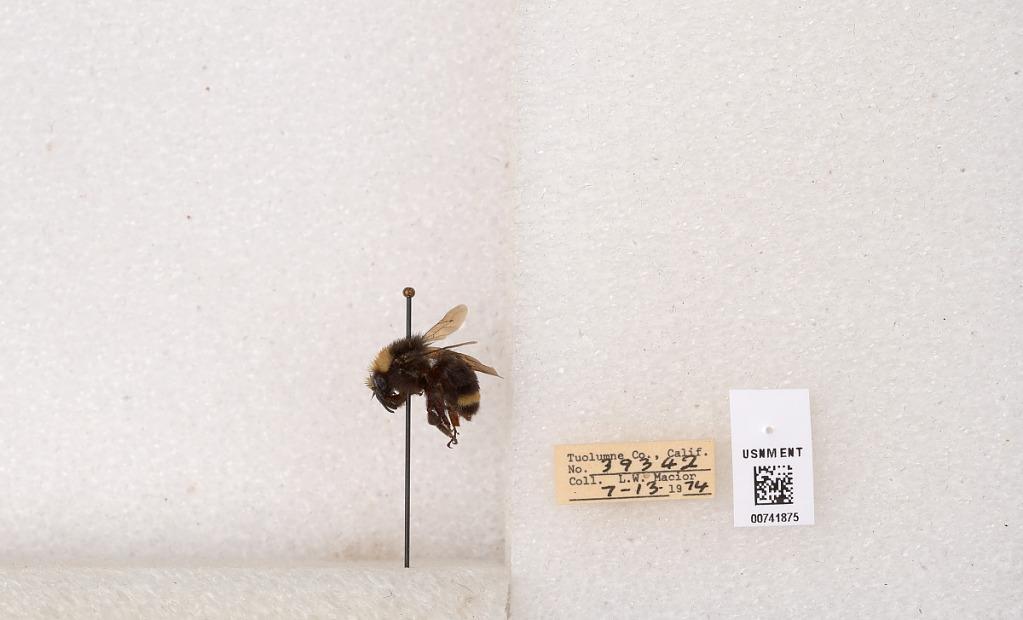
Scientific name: Bombus (Pyrobombus) vosnesenskii Radoszkowski
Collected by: L. Macior
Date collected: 1974-7-13
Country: United States
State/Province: California
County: Tuolumne
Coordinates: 37.9712, -120.228